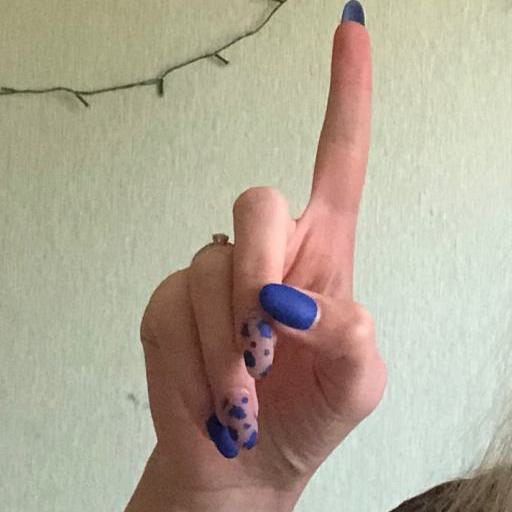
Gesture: one